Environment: real
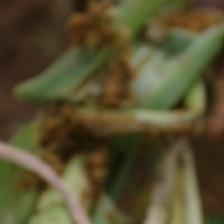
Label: fall_armyworm